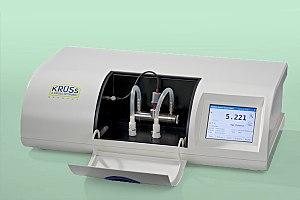
Les acides aminés D sont une classe d'acides aminés, ou pour ce qui intéresse le plus la biologie, les acides α-aminés, pour lesquels les groupes fonctionnels carboxyle et amine sont liés à un carbone α en configuration D par rapport d'une part à une chaîne latérale dépendant du type d'acide et d'autre part à un atome d'hydrogène. Ce sont les énantiomères des acides aminés L.
Un polarimètre est un instrument de laboratoire utilisé pour déterminer l'angle d'activité optique d'une lumière polarisée passant à travers un échantillon de liquide ou solide.